Question: Please indicate a possible affordance area of the frisbee that can be used for holding
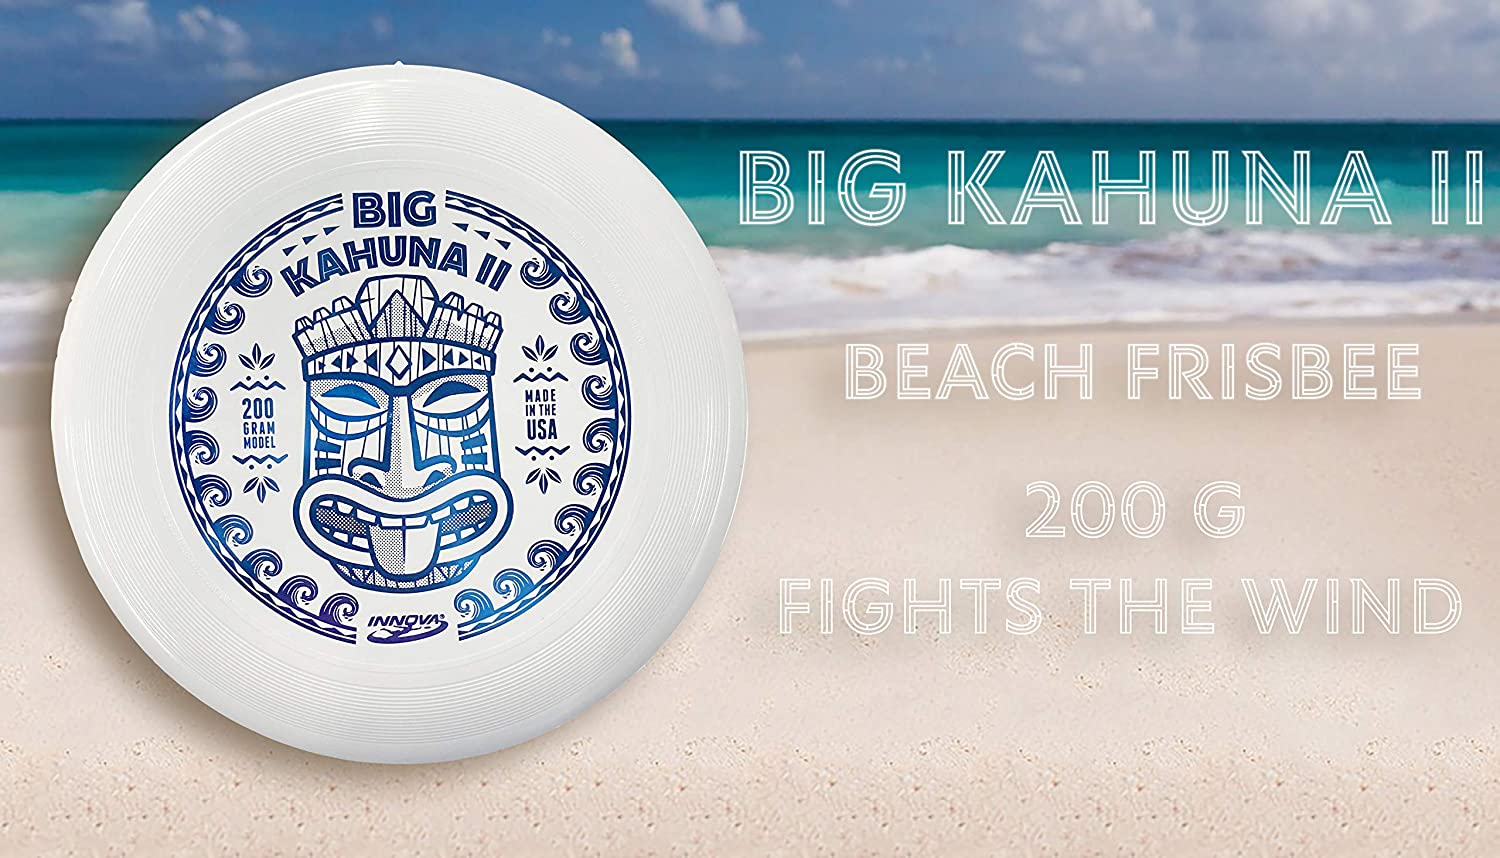
Answer: [43.184, 55.563, 750.0, 768.84]